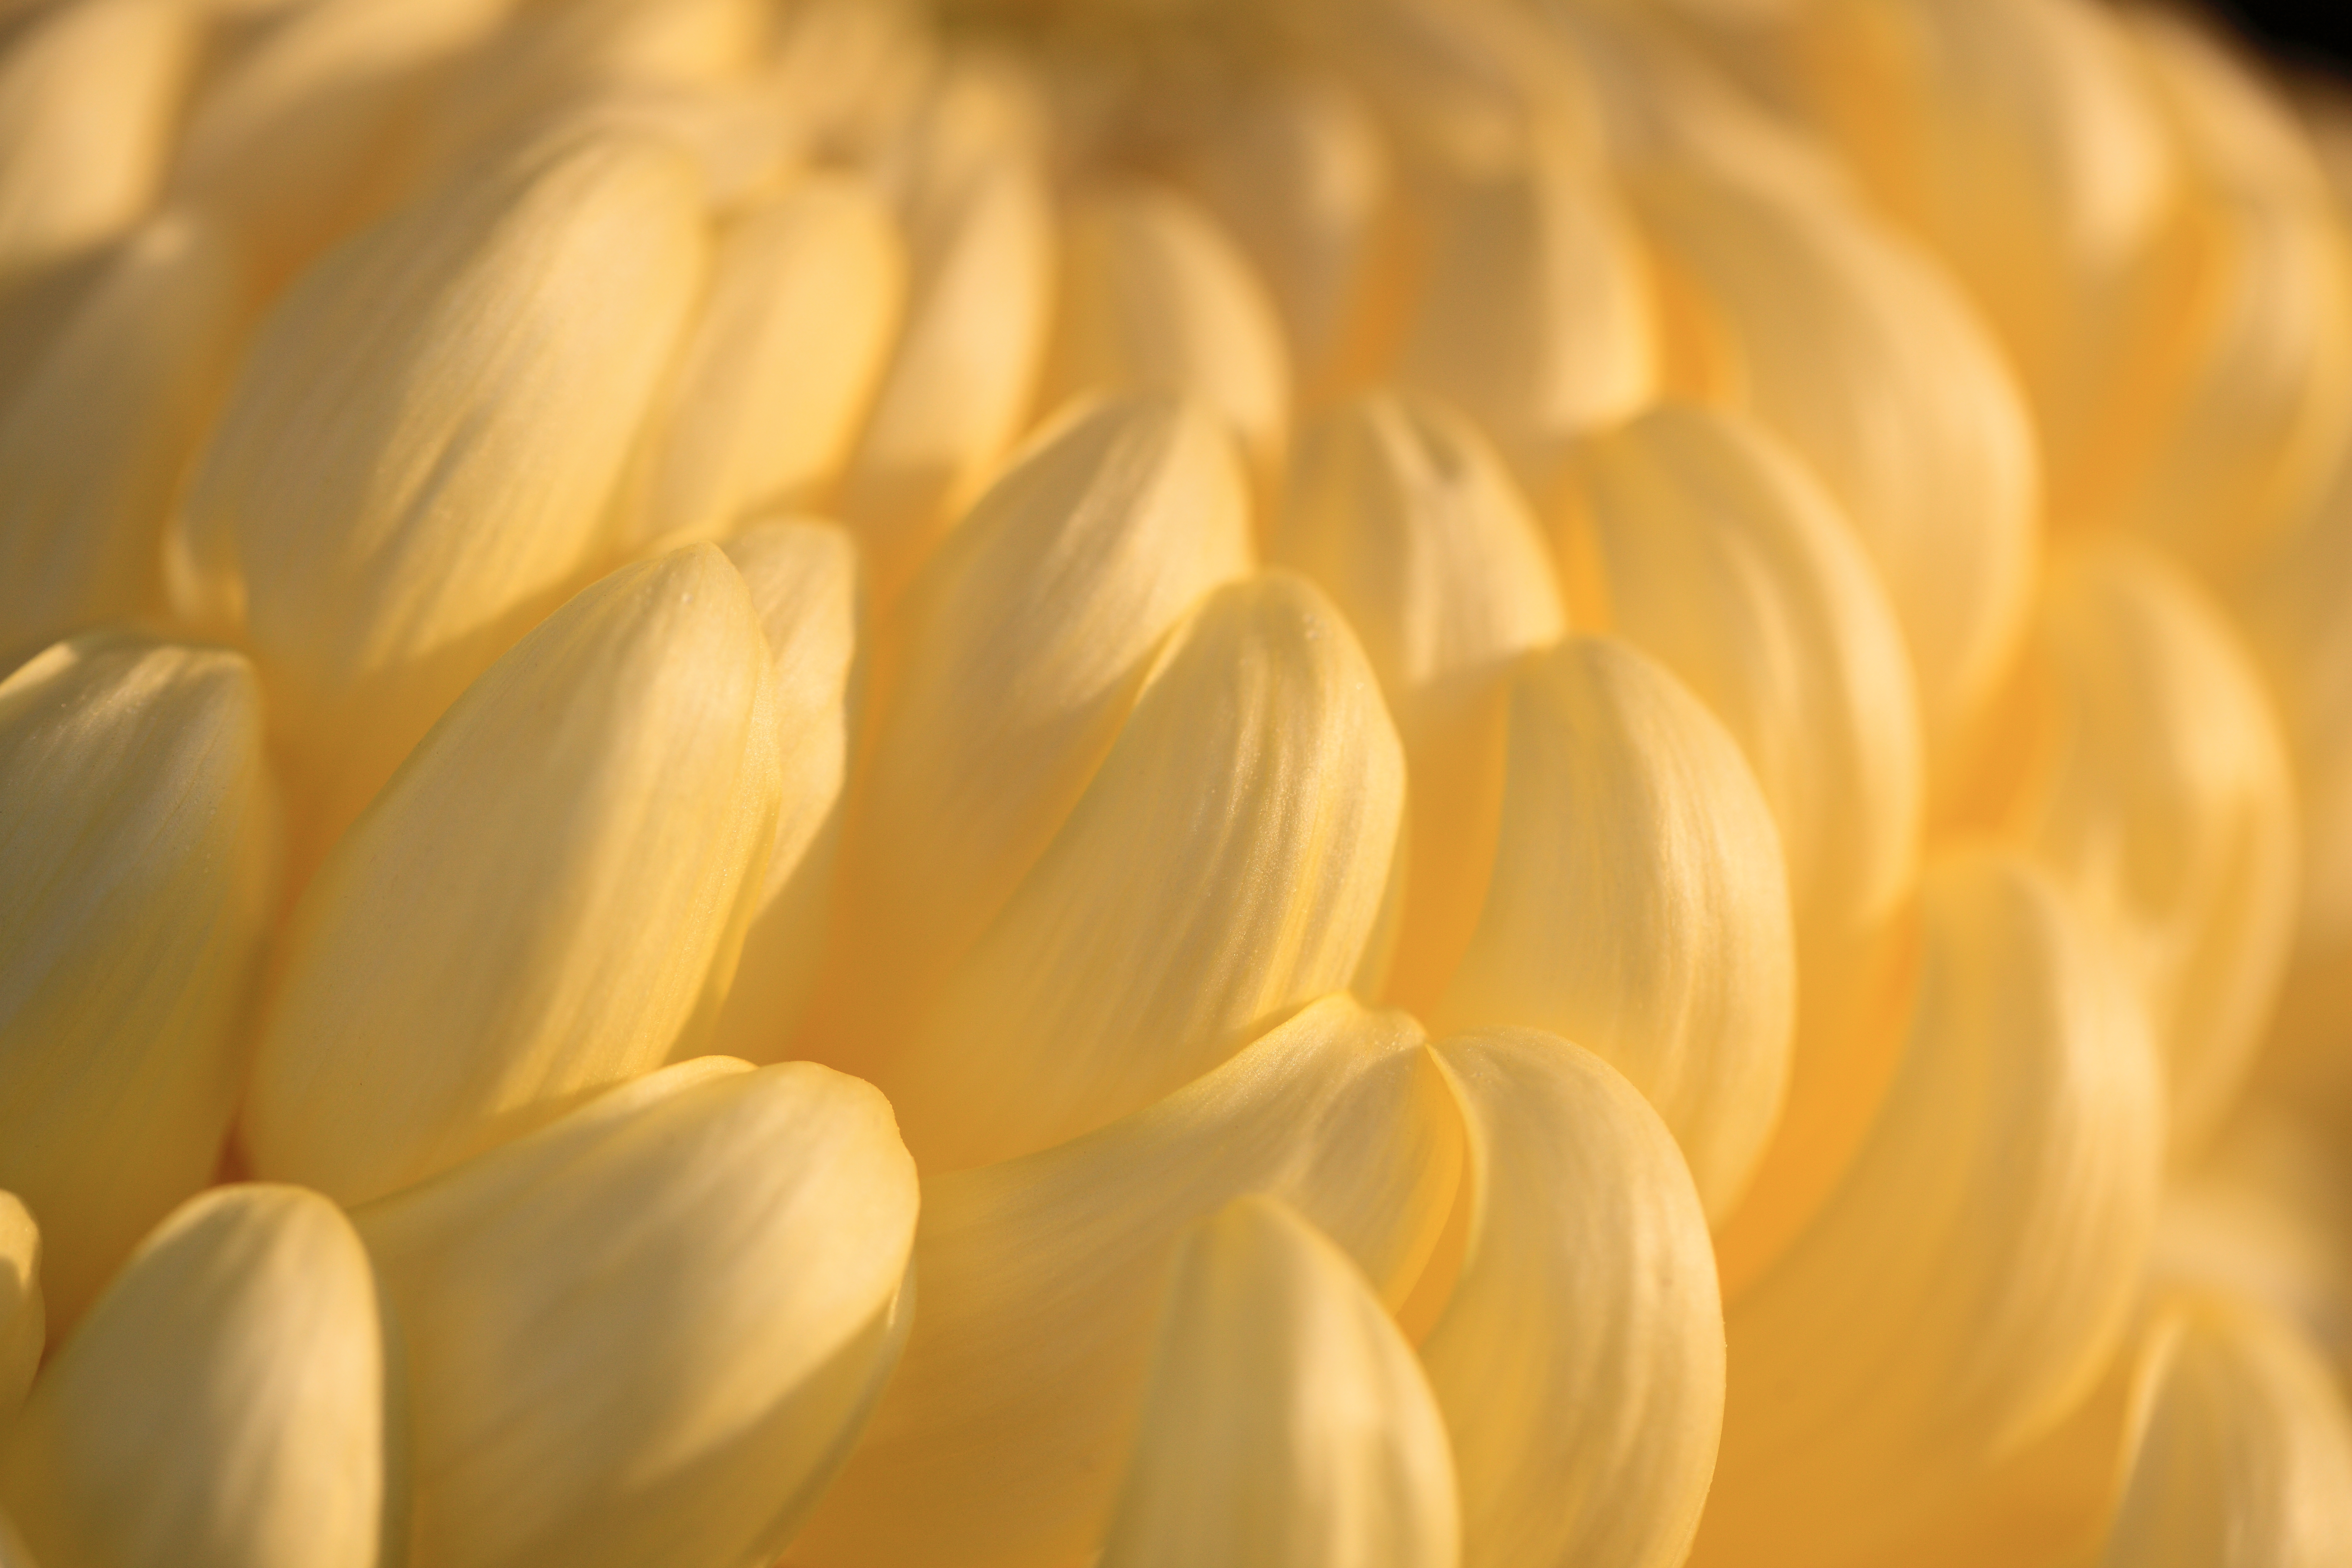
blossom, plant, sunlight, flower, petal, high, yellow, flora, close up, tochigi, 5d, hires, chrysanthemum, markii, hi, res, resolution, kanuma, kaboku, macro photography, flowering plant, daisy family, land plant